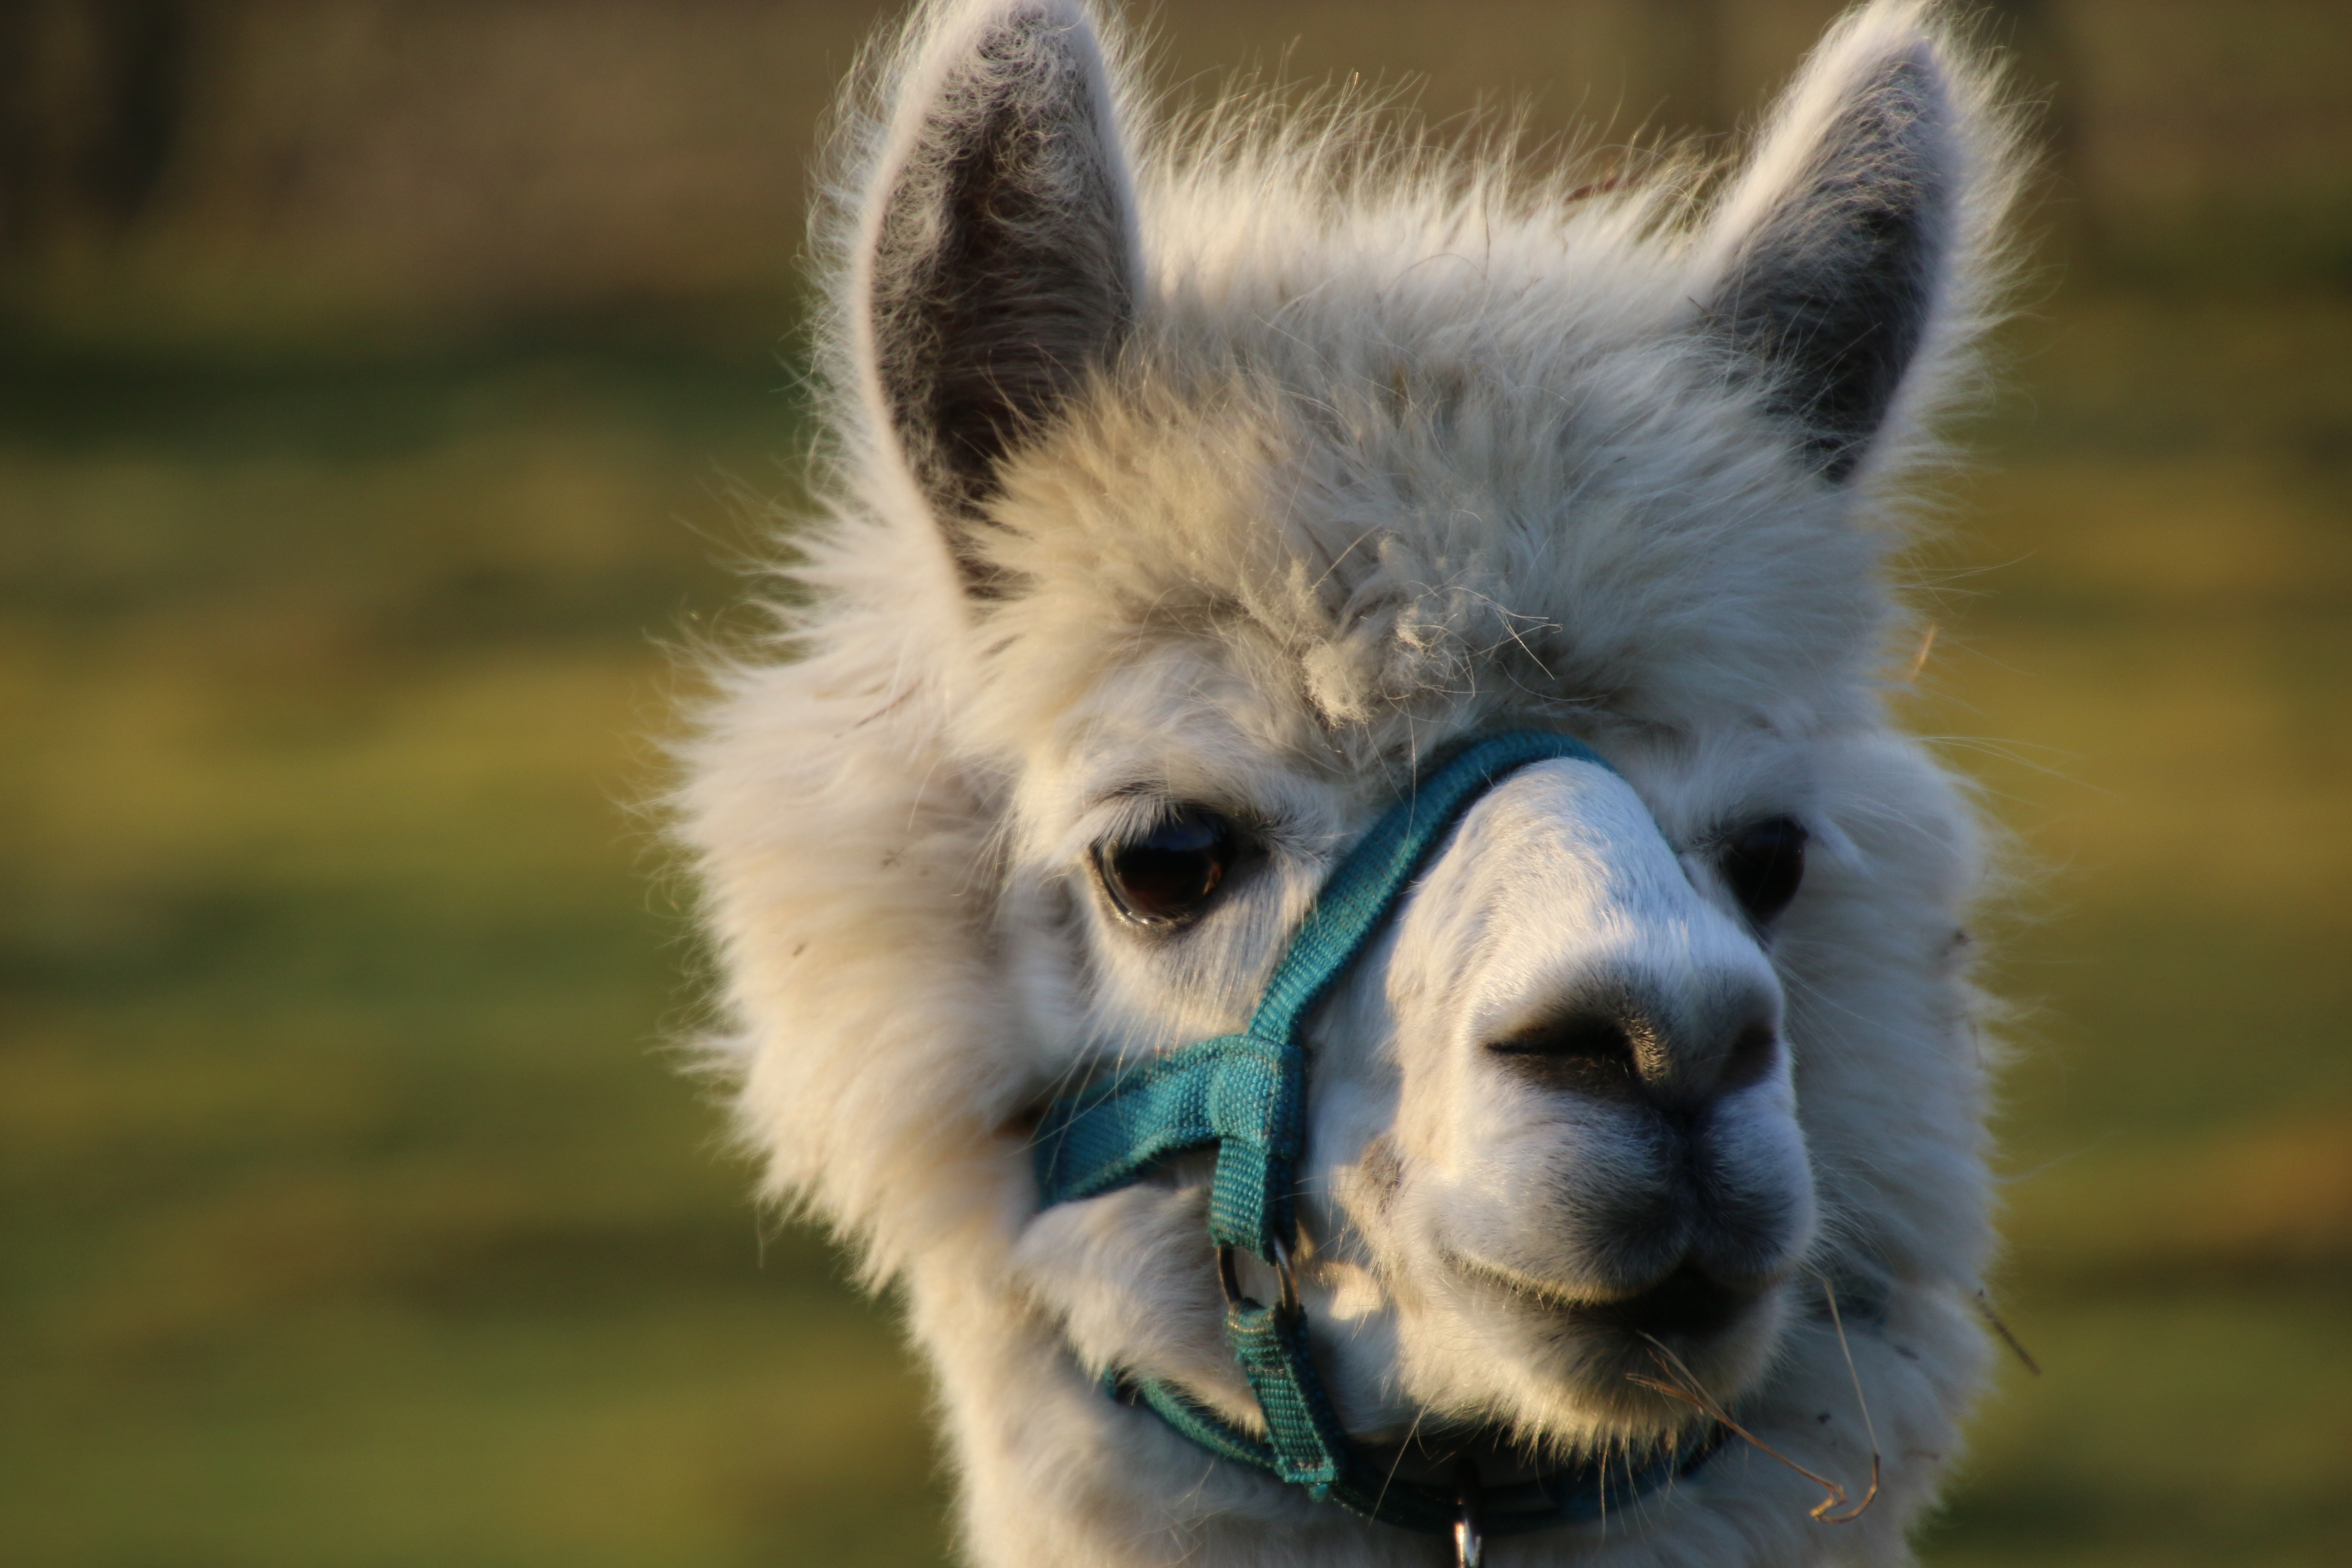
nature, hair, farm, wildlife, fur, portrait, fluffy, pasture, livestock, mammal, mane, agriculture, fauna, peru, llama, alpaca, face, animals, furry, ears, head, vertebrate, attention, animal world, wildlife photography, animal portrait, animal husbandry, camel like mammal